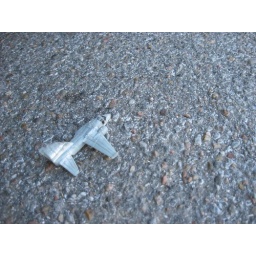
A little plastic plane sitting in the middle of the street. It'd obviously been run over a few times.